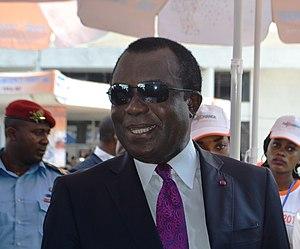
Ministre camerounais des petites et moyennes entreprises en 2017
Laurent Serge Etoundi Ngoa est un enseignant et homme politique camerounais, député et ministre. De 2006 à 2019, il est ministre des Petites et moyennes entreprises, de l’Économie sociale et de l'Artisanat du Cameroun dans le gouvernement Philémon Yang. Le 4 janvier 2019, il est nommé par décret présidentiel du chef de l'État Paul Biya, Ministre de l'Education de Base dans le gouvernement Joseph Dion Ngute.